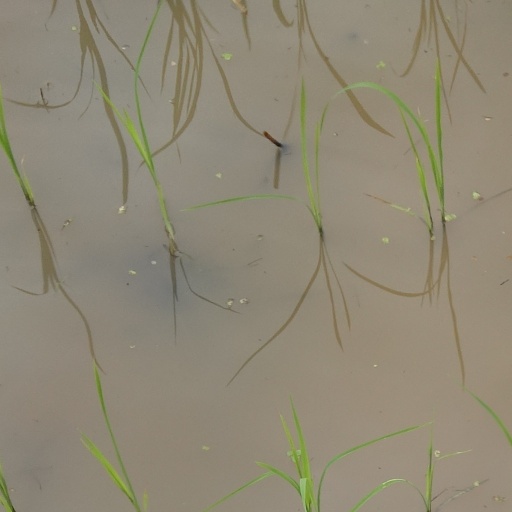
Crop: rice